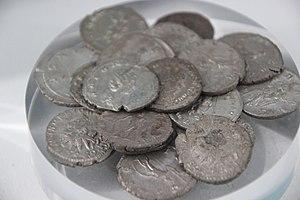
Trésor de Tourouvre 1
Le trésor de Tourouvre appelé aussi trésor double de Tourouvre est un trésor monétaire découvert en 2010 sur le territoire de la commune de Tourouvre. Il est conservé au Musée de Normandie.